NSB B5

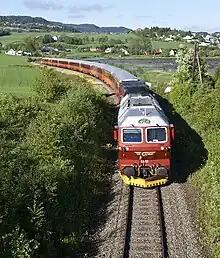
NSB Di 4-hauled train with renovated B5 cars on the Nordland Line

As part of a larger renovation program which also included the B7 carriages and the Class 69 trains, 56 B5 cars were renovated at Bombardier Transportation's plant in Hungary. The purpose of the upgrade was to provide commuters along the Vestfold Line with an intermediate upgrade while waiting for the delivery of Class 74 electric multiple units which were scheduled for delivery in 2010. The set consists of seven sets of eight carriages. When the Class 74 trains are delivered, NSB will move the B5 cars to the Nordland Line and the Dovre Line, where they will also be equipped with a dining car.